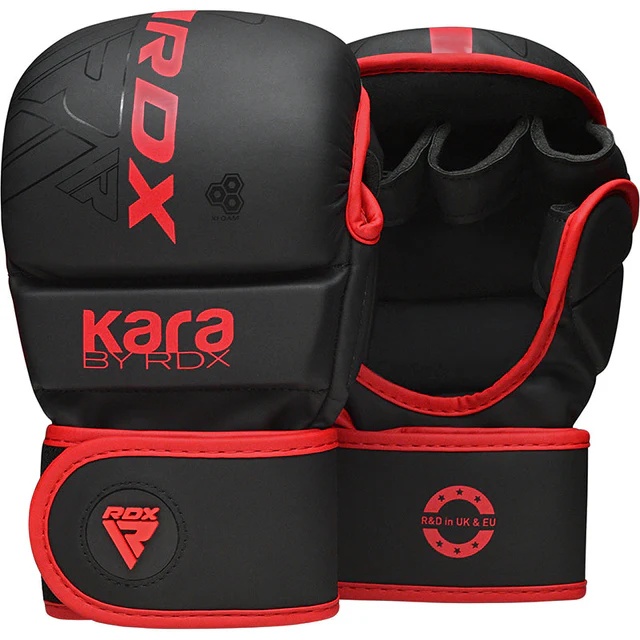
RDX F6 KARA MMA Sparring Handschuhe 7oz - Rot
Frdere deinen Trainingsgeist mit den RDX Shooter-Handschuhen. Diese aus Maya Hide Convex Skin gefertigten Sparringshandschuhe sind robust und reiŸfest. Die polygonale Fusionsform wird zur effektiven StoŸableitung und das EVA-Lution Sheet Für erhhten Schutz eingesetzt. Der Max-ShockTM Gleichgewichtsschaum leitet die Kraft entlang der Daumenoberflche ab und sorgt so Für einen minimalen Aufprall. Das Quick-EZ-Klettband wird Für einen einfachen Sitz und eine korrekte Ausrichtung des Handgelenks Für ein nahtloses Kampferlebnis um den Daumen gelegt. Alles in allem ist der Shooter Handschuh Für Komfortbedrfnisse und Kampferfordernisse geeignet. FEDERAZIONE ITALIANA GRAPPLING MIXED MARTIAL ARTS (FIGMMA) genehmigt Konzipiert unter Verwendung von Maya-Hautleder Für ultimative Formbestndigkeit und Haltbarkeit. Max-ShockTM Equilibrium Foam erweist sich als die ultimative Barriere gegen Tasten mit hoher Aufprallkraft. Quick-EZ Klettbandumwicklung Für perfekte Ausrichtung des Handgelenks. Offenes Handflchendesign Für schweiŸfreie Kampferfahrung. Polygon-Fusionsform Für verbesserte Schockableitung FEDERAZIONE ITALIANA GRAPPLING MIXED MARTIAL ARTS (FIGMMA) genehmigt EMMAA Genehmigt
Brand: RDX
Category: Sporting Goods > Athletics > Boxing & Martial Arts > Boxing & Martial Arts Protective Gear > Boxing & MMA Gloves & Mitts > MMA Gloves